Lazy Sunday (The Lonely Island song)

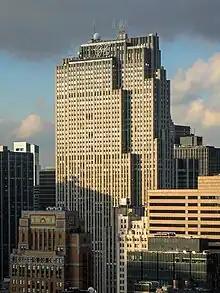
The song was recorded in one night on Taccone's laptop in the offices of "Saturday Night Live" in the GE Building.

Parnell, Samberg, Schaffer, and Taccone wrote "Lazy Sunday" on the evening of December 12, 2005. They recorded the following night in the office The Lonely Island occupied together using a laptop Taccone bought on Craigslist. While colleagues were rehearsing and rewriting that Saturday's show, the group spent the morning of December 15 shooting their video with a borrowed camera. The video used the Upright Citizens Brigade Theater in Chelsea to stand in for a multiplex cinema and Taccone's girlfriend's sister, comic Emily Heller, to play a convenience-store clerk. Schaffer spent the entire next night (into the morning) editing the video and working with technicians to bring it up to broadcast standards. In the moments preceding the show's live performance and broadcast, the team learned from Michaels that "Lazy Sunday" would be shown on that night's show. The three comedians were very worried about how the video would be received by the studio audience.